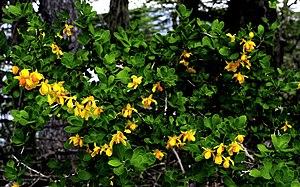
La province de Terre de Feu est une région administrative de l'Argentine située sur la grande île de la Terre de Feu, en Patagonie argentine. L'Argentine revendique le rattachement à la province des Malouines, de l'archipel de Géorgie du Sud-et-les Îles Sandwich du Sud et d'une partie de l'Antarctique. C'est la raison pour laquelle le nom complet de la région est « Terre de Feu, Antarctique et îles de l’Atlantique sud ».